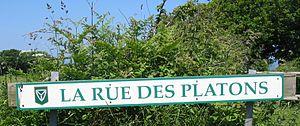
Les Platons sont le point culminant des îles Anglo-Normandes avec 136 mètres d'altitude, dans la paroisse de La Trinité, dans le Nord de l'île de Jersey.